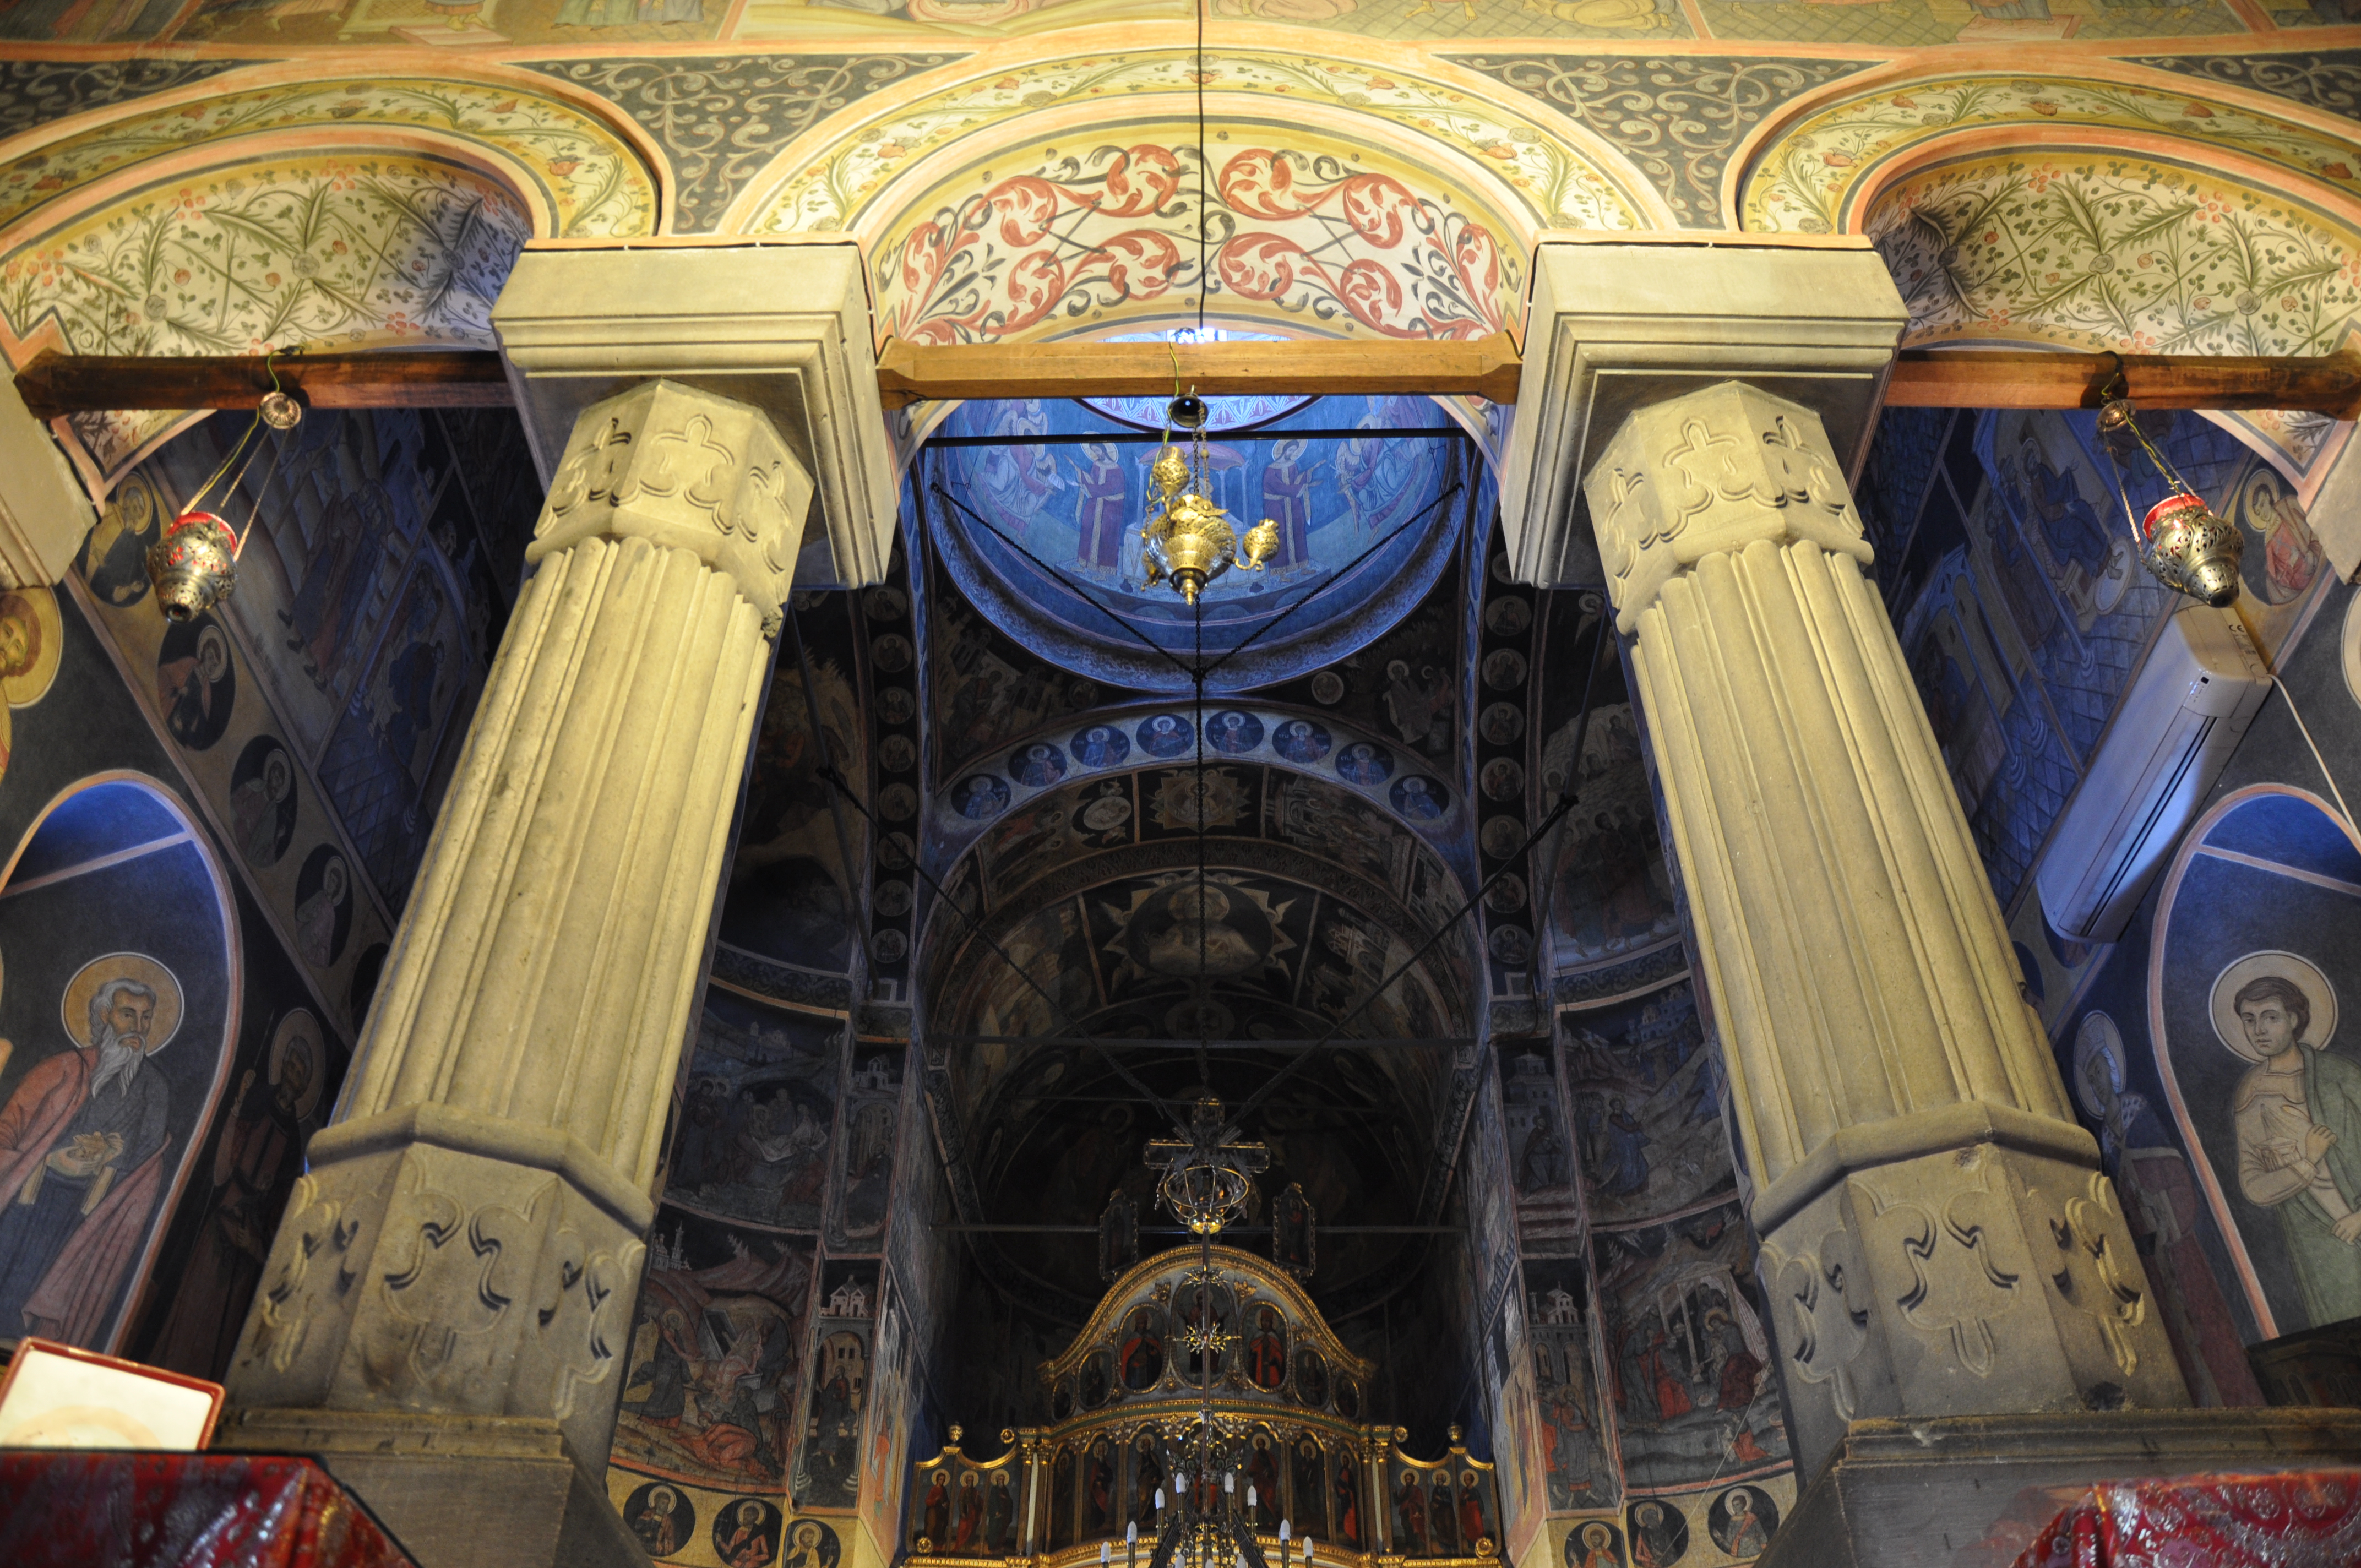
architecture, photography, building, photo, religion, church, cathedral, chapel, christian, place of worship, photos, religious, free, de, temple, churches, shrine, fotografie, christianity, romana, style, orthodox, eastern, basilica, romania, bucharest, bor, biserica, arhitectura, orthodoxy, romanian, ortodoxa, ortodoxia, ortodoxie, ecclesiastical, bisericeasc, cladire, edificiu, bucuresti, brancovenesc, cretulescu, kretzulescu, kretulescu, cretzulescu, cre tinism, cre tin, ancient history